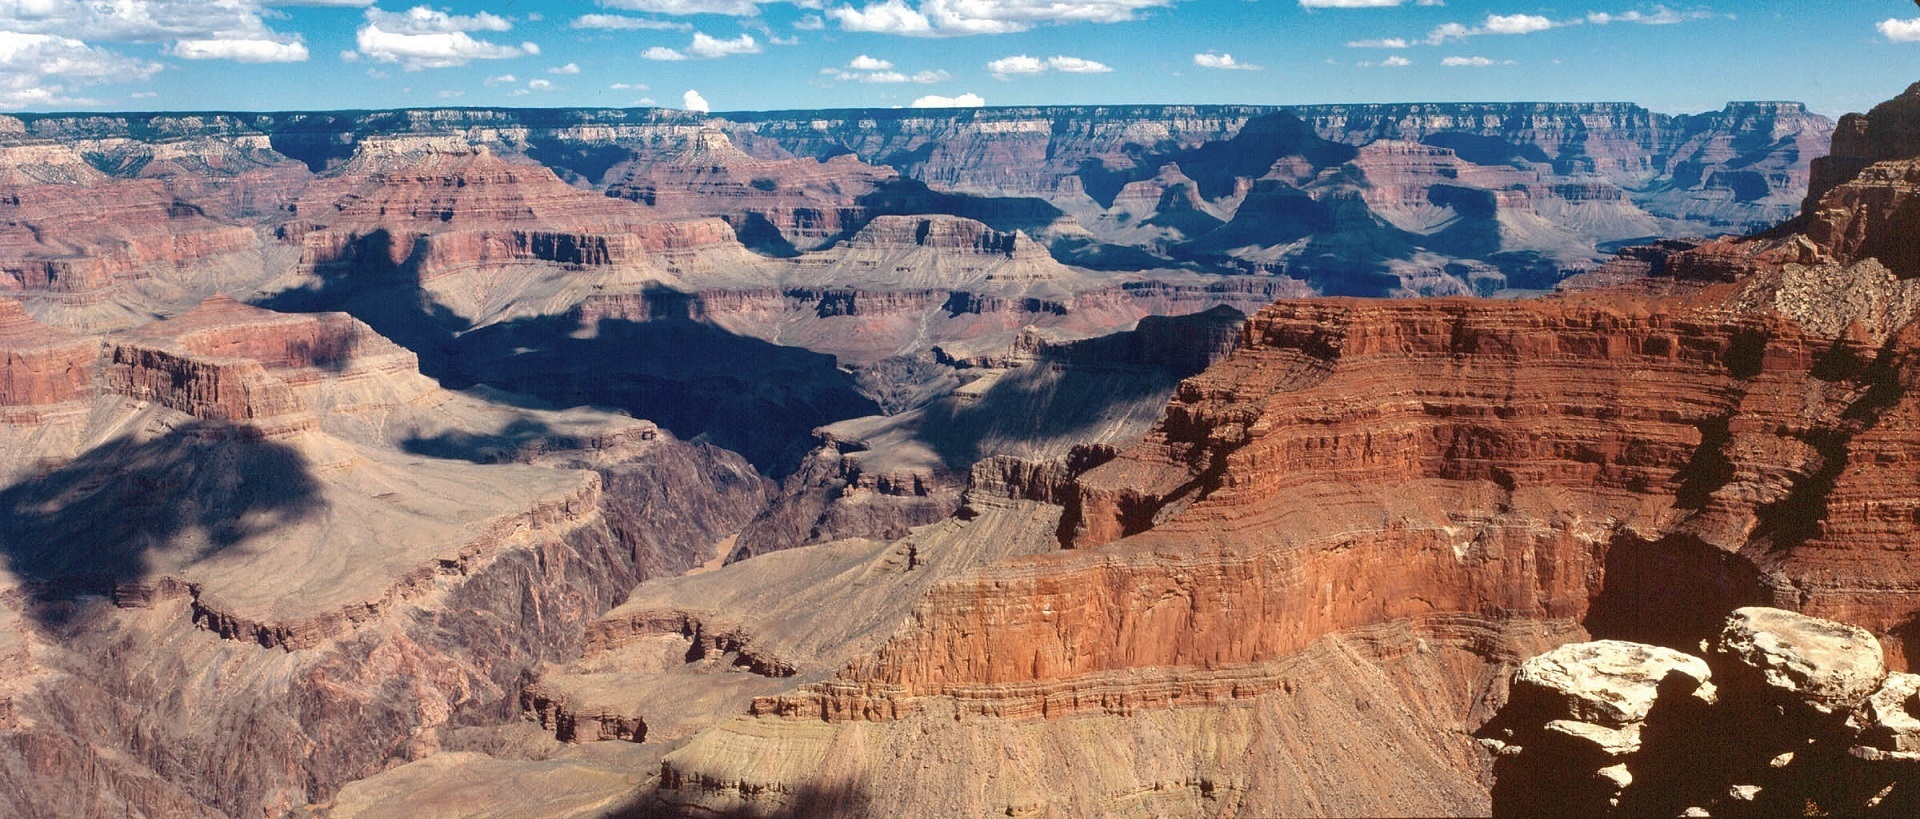
landscape, rock, sandstone, river, stone, panorama, formation, scenic, natural, usa, landmark, canyon, grand canyon, national park, erosion, arizona, outdoors, geology, badlands, wadi, landform, geographical feature